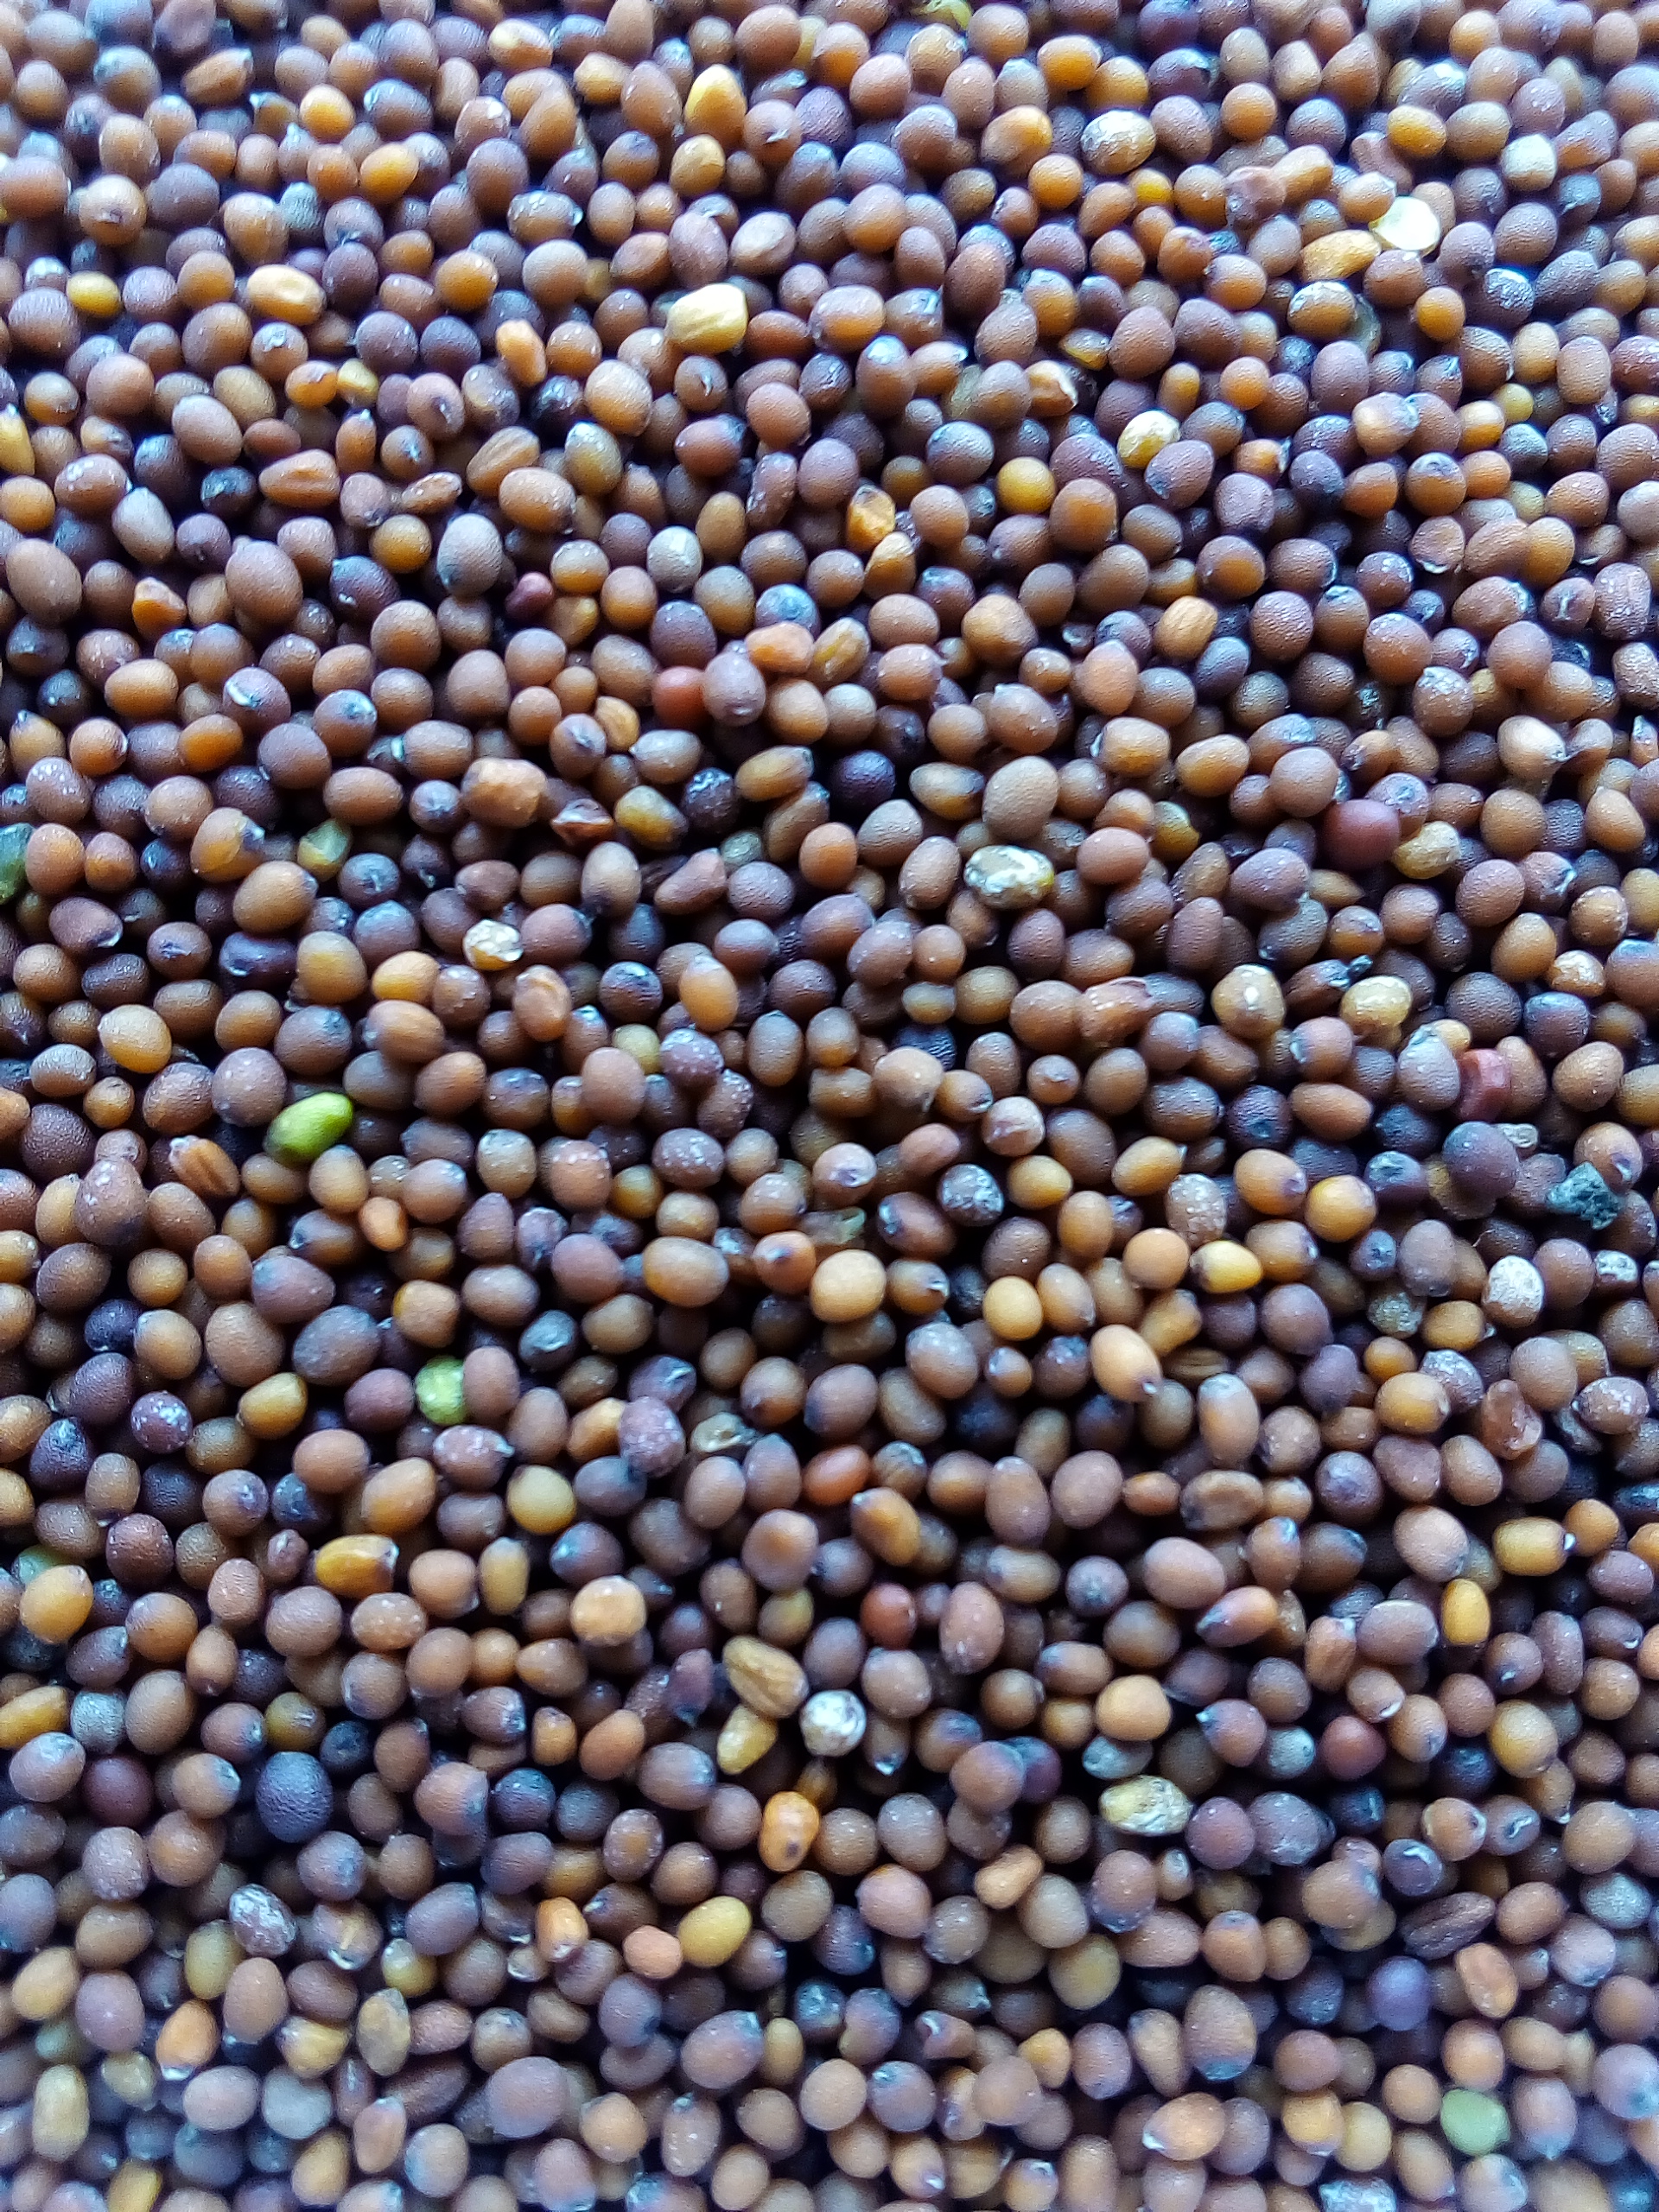
Rice seed variety: Unknown